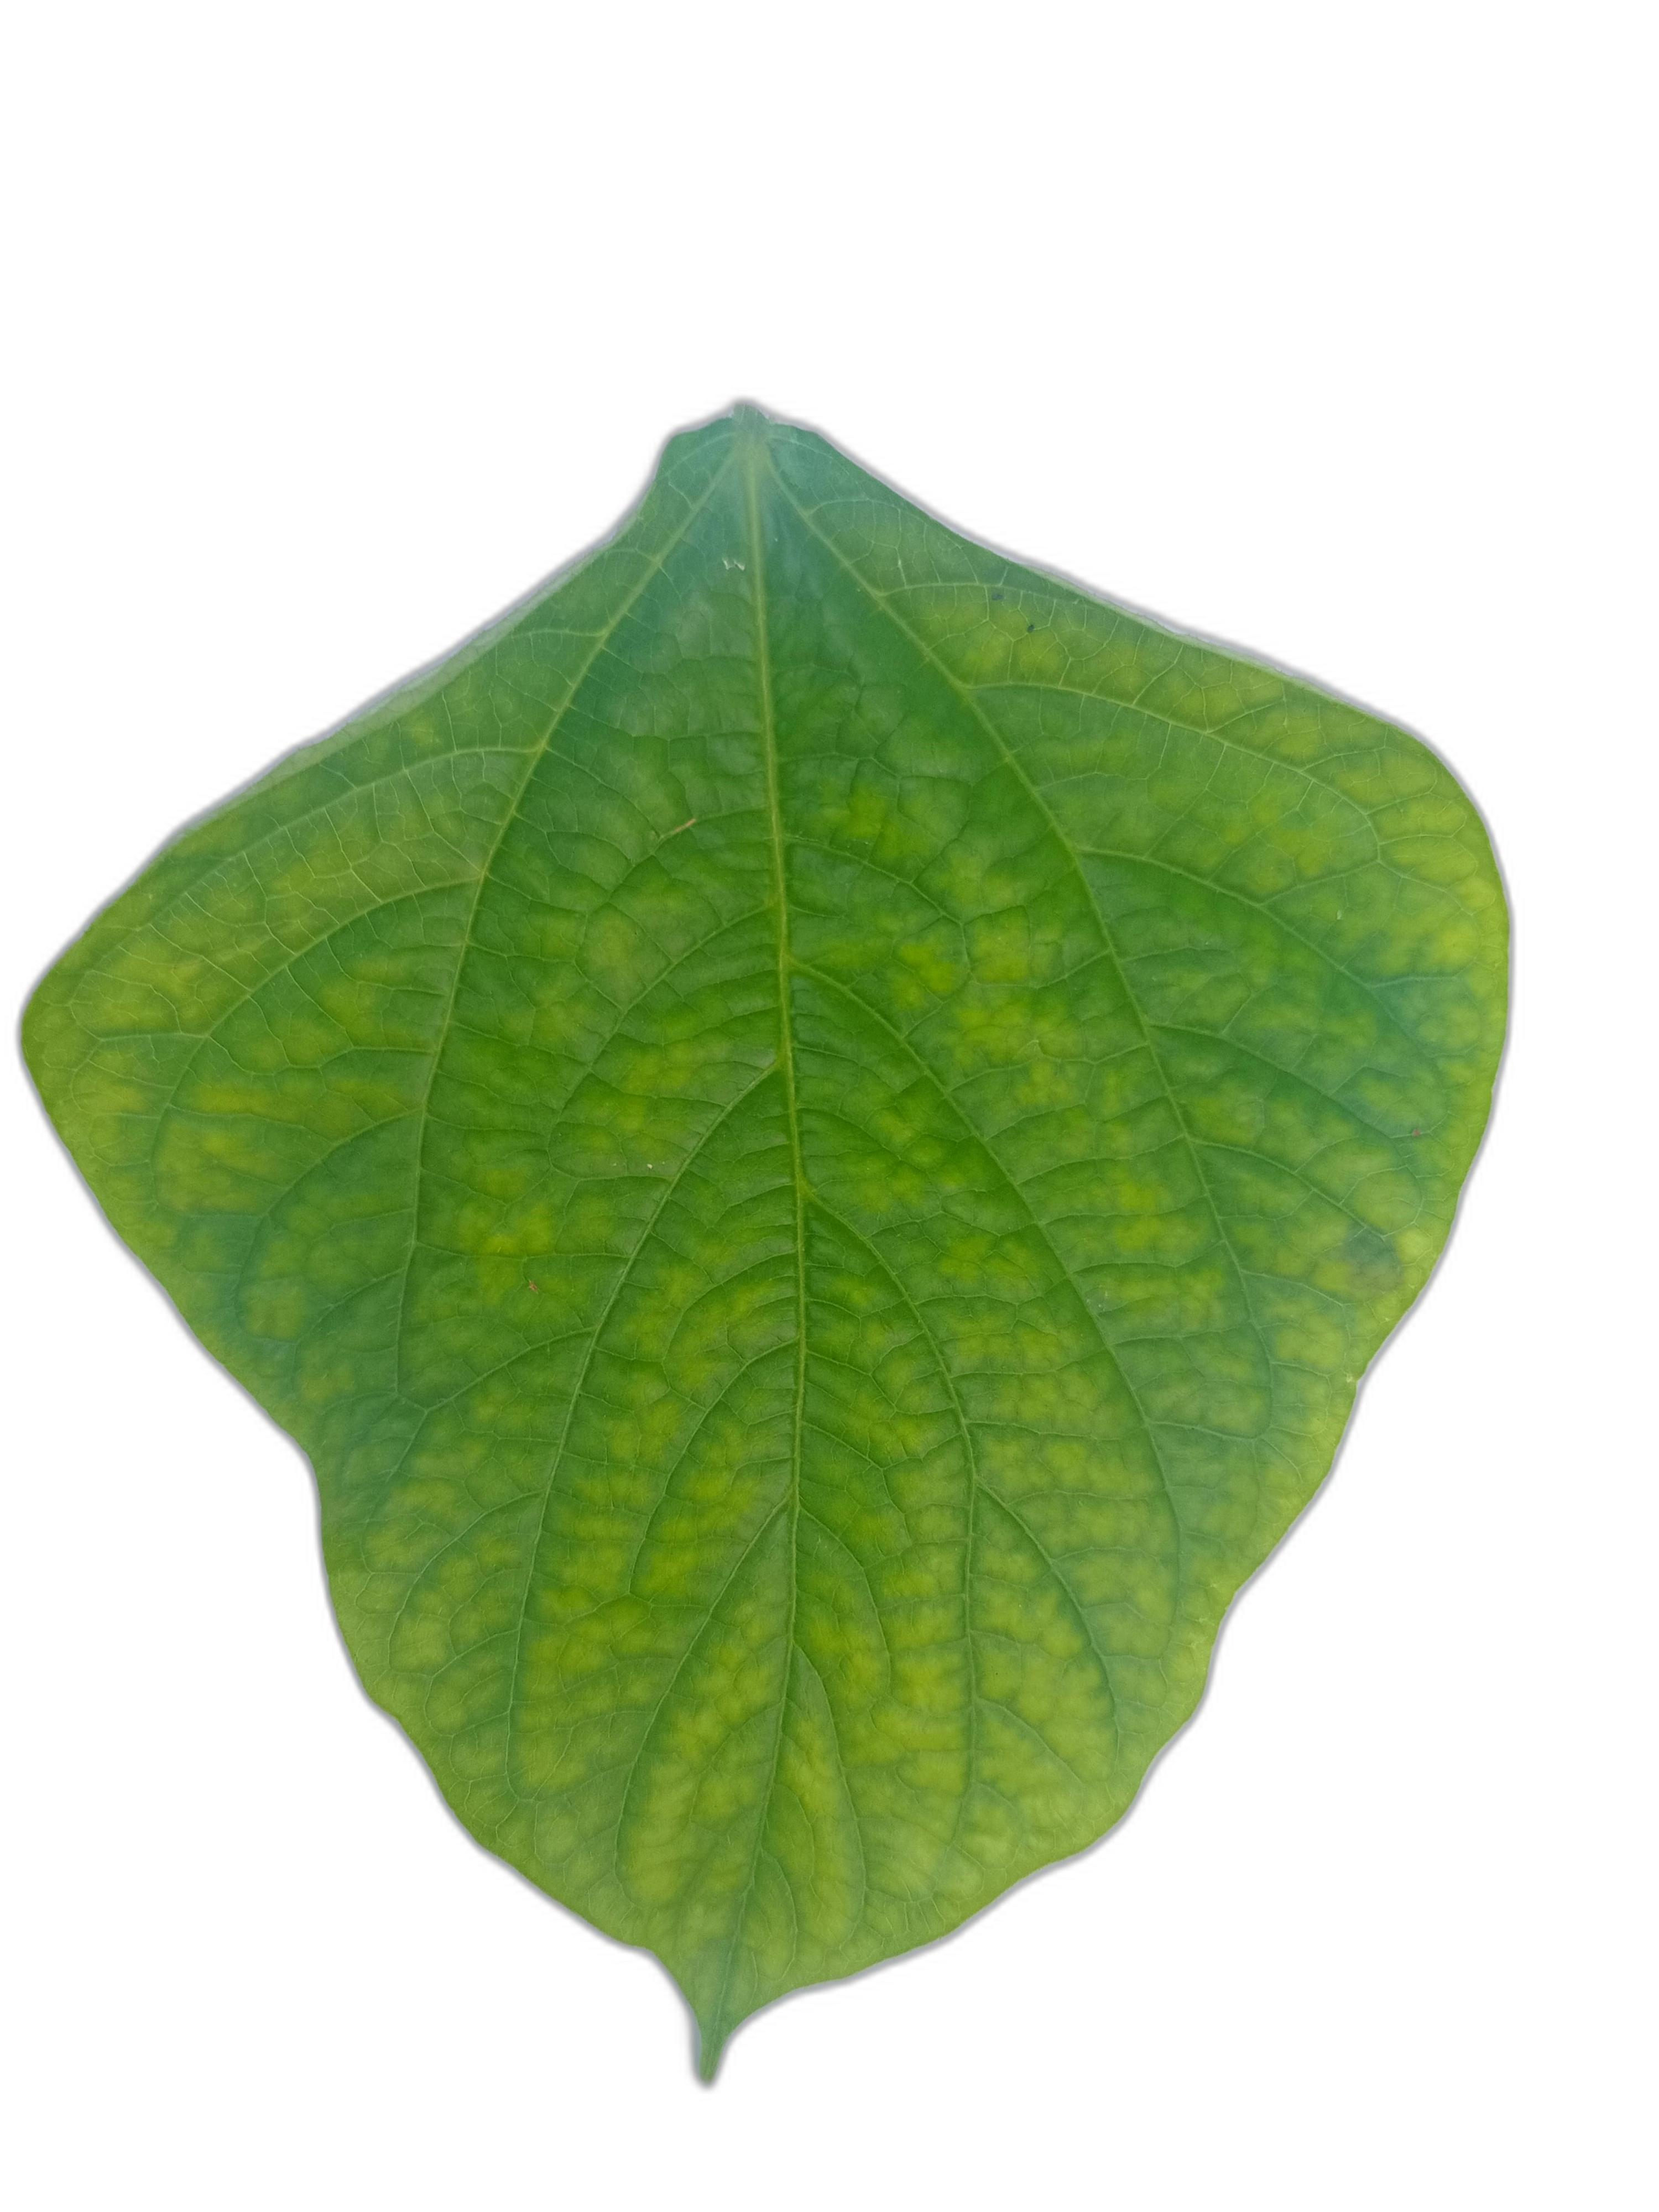
Label: Leaf Crinkle